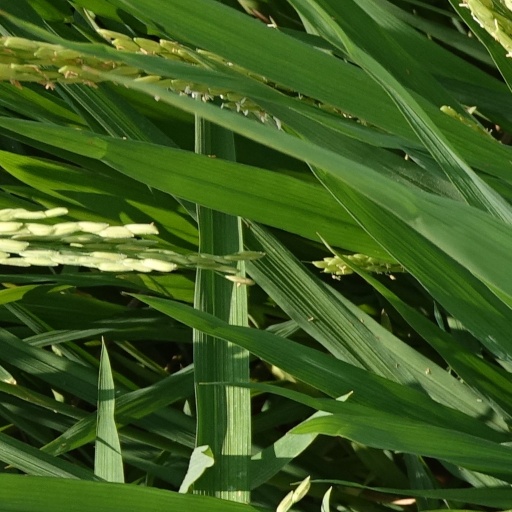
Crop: rice